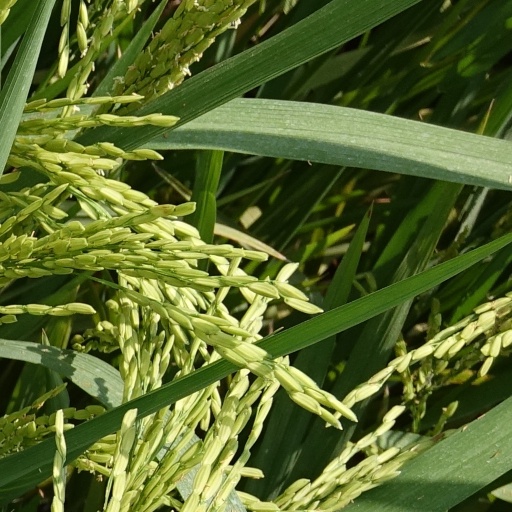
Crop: rice